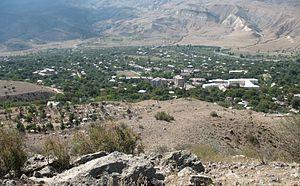
Aspindza, est une ville de Géorgie, capitale d'un district éponyme situé dans la région administrative de Samtskhé-Djavakhétie.